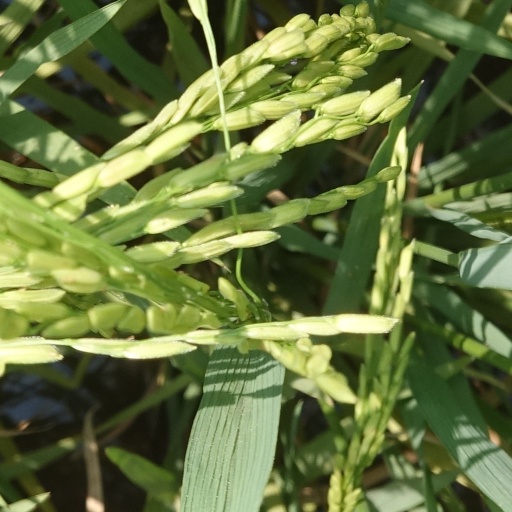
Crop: rice